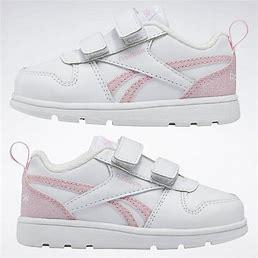
Brand: Reebok
Model: Royal Prime 2